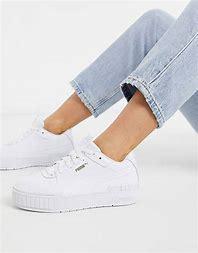
Brand: Puma
Model: Cali Sport